Women in Iraq

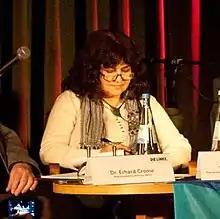
Yanar Mohammed at the Die Linke conference in Berlin in 2013

Women's overall literacy rate continued to decline well after the Iran-Iraq War, moreover this decline was more pronounced in the Southern rural provinces where obtaining an education was already difficult to begin with. Overall attendance during the Iraq War was 68% amongst young girls compared to 82% of young boys, while girls in rural areas had a mere 25% attendance rate. The wars forced women to work in agriculture rather than pursue a degree as necessary items such as food and water started to become more scarce and expensive. Violence against women, such as rape, became more commonplace during the war period and was another reason as to why women did not pursue education. Wartime violence was less pronounced in the Northern provinces of Iraq since less conflicts occurred in the region, which was under influence by Kurdish leaders. During the Gulf War, the economic situation became so dire that women could not afford transportation fares to go to school in the first place. Furthermore, some of the universities that did operate required women to wear the hijab; Those who didn't were subject to discrimination or sexual harassment by their male peers. These students had to end their education abruptly and take care of their children instead. Outside of wartime violence, there was a common perception that marriage provided better economic security for women than attending school. The reliance on early marriages and the stress and grief caused by the wars on women left them incapable of making positive changes in the country via a political position. Furthermore, the many years of education that women lost because of the wars created more wage and gender inequality for many years to come.